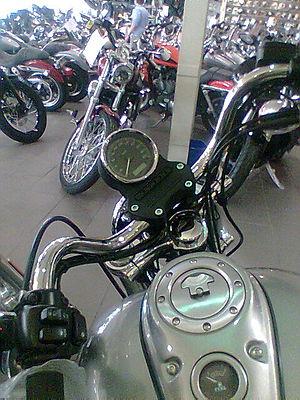
L'Harley-Davidson Super Glide était une moto fabriquée par la compagnie Harley-Davidson. Elle est la première moto personnalisée d’usine. Elle est à l’origine des motos de la série FX de Harley-Davidson associant des composants Sportster, notamment la partie avant, au cadre de leurs plus grosses motos. Les modèles Super Glide de 1991 à 2017 étaient basés sur le cadre Dyna Glide, qui offrait une plus grande variété de fourches et de niveaux de finition. La plate-forme Dyna a été abandonnée depuis 2018 au profit du nouveau cadre Softail, certains modèles avec la signalétique Dyna étant reportés sur la ligne Softail.